1913 Paterson silk strike

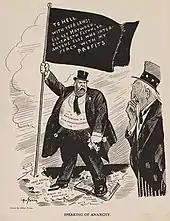

The 1913 strike in Paterson was preempted by the Doherty Silk Company's construction of a modernized mill in nearby Clifton, New Jersey in 1911. The multiple-loom system of this mill upset workers who feared the inevitable transformation of all of Paterson's mills and the subsequent loss of jobs. In response, sixty weavers struck, beginning a string of union meetings with business agents to negotiate wages for silk workers in Paterson. The following year, Edwald Koettgen formed the Eight-Hour League in Paterson, championing the idea of an eight-hour work day, sowing the final seeds of the 1913 strike.